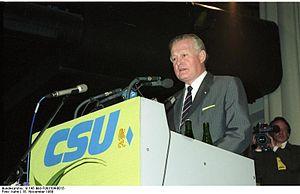
Max Balthasar Streibl, né le 6 janvier 1932 à Oberammergau et mort le 11 décembre 1998 à Munich, est un homme politique allemand membre de l'Union chrétienne-sociale en Bavière.